Pope Alexander VI

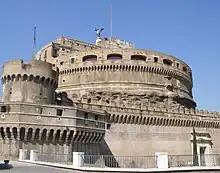
Castel Sant'Angelo in Rome

Pope Alexander VI made many alliances to secure his position. He sought help from Charles VIII of France (1483–1498), who was allied to Ludovico "il Moro" Sforza (the Moor, so-called because of his swarthy complexion), the "de facto" Duke of Milan, who needed French support to legitimise his rule. As King Ferdinand I of Naples was threatening to come to the aid of the rightful duke Gian Galeazzo Sforza, the husband of his granddaughter Isabella, Alexander encouraged the French king in his plan for the conquest of Naples.